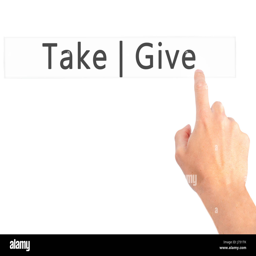
give take - hand pressing a button on blurred background concept .